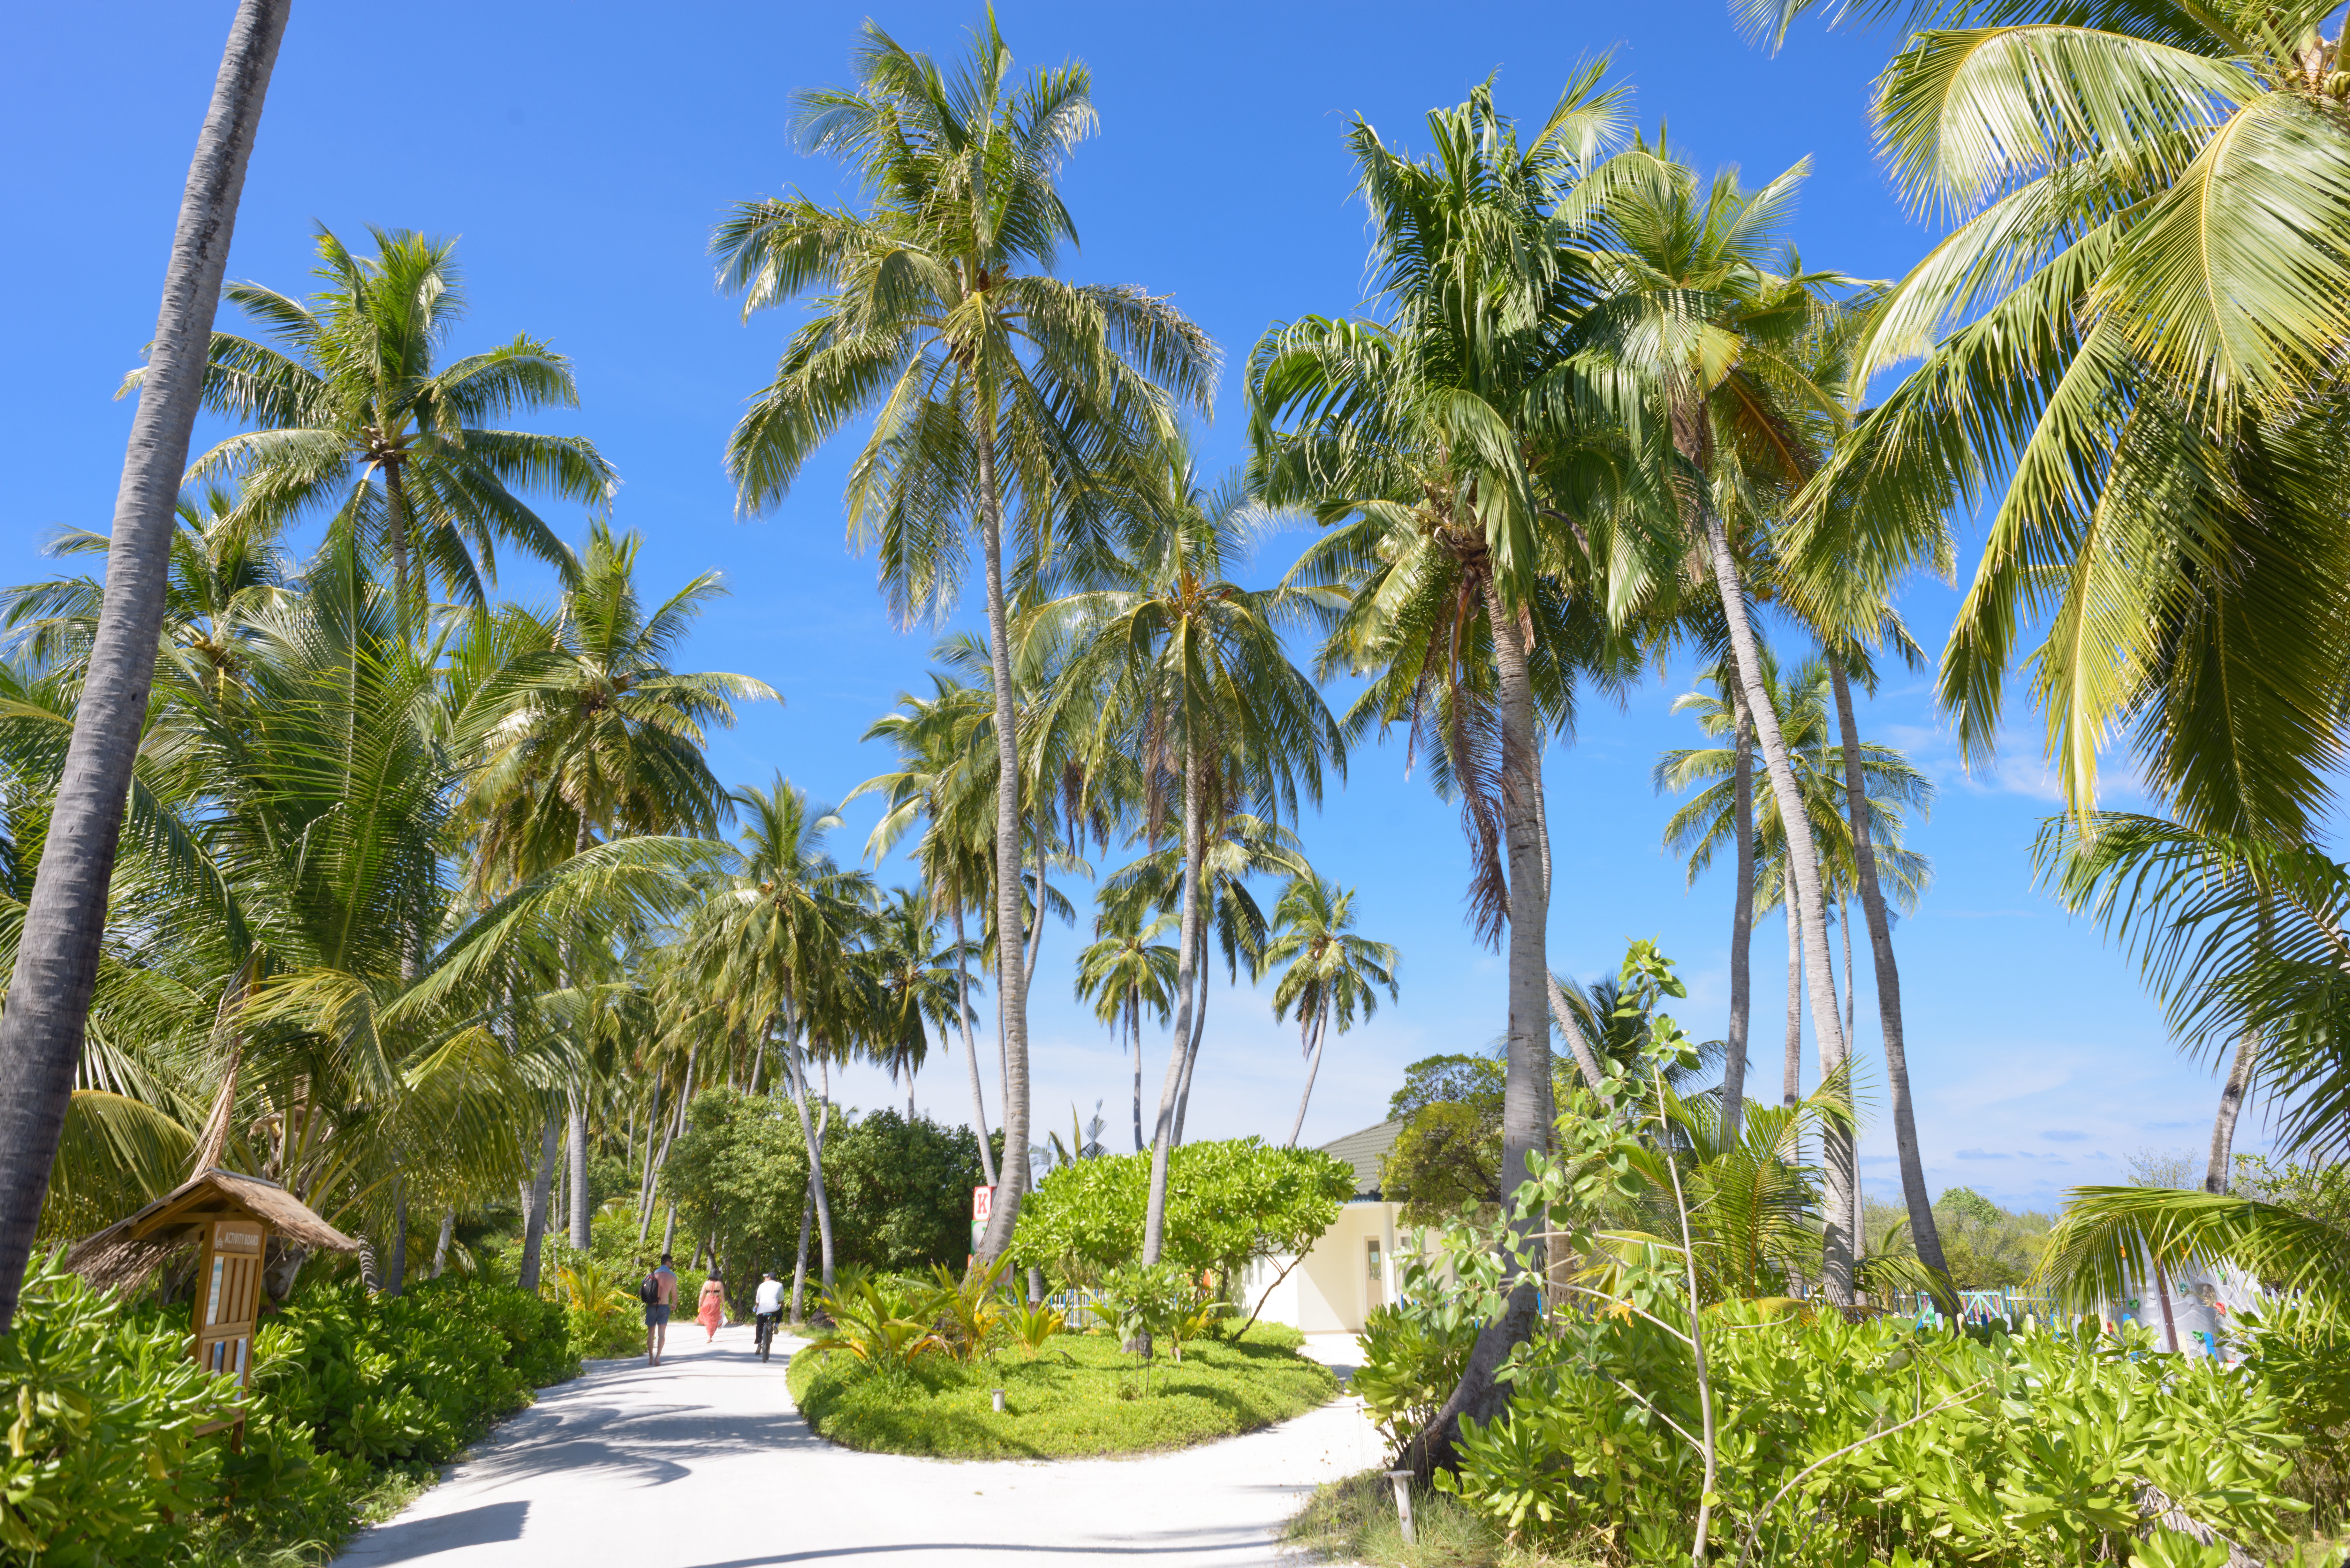
tree, vegetation, palm tree, tropics, arecales, daytime, property, coconut, attalea speciosa, sky, plant, woody plant, caribbean, vacation, botany, elaeis, real estate, resort, terrestrial plant, date palm, estate, Desert Palm, landscape, Roystonea, tourism, sea, beach, coast